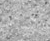
Surface type: concrete